2023 USF Pro 2000 Championship

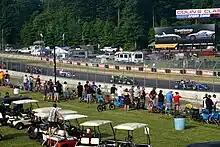
2023 USF Pro 2000 Championship race at Road America

The first half of the season came to a close with d'Orlando and Weir taking pole positions at Road America. D'Orlando held his lead in race one until he went off on lap four, allowing Rowe into the lead. Ushijima shortly claimed the lead on a restart before dropping back to fourth. D'Orlando battled back into the lead and won, ahead of Rowe and Pabst's Jordan Missig. The second race began with Weir and d'Orlando colliding on the warm-up lap, leaving Zendeli in front. He was attacked by Turn 3's Jonathan Browne and Pizzi, with the latter getting past for a short time. Zendeli got back in front and held on to win, while Porto took advantage of Browne and Pizzi battling to take second and lead the Irishman home. Rowe finished fourth, while his closest competitor Granfors had to concede second in the standings to Pizzi, now 48 points behind the leader.